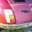
Label: automobile